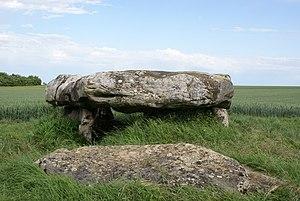
Dolmen dit la Pierre Larmoire (Rumont, Seine et Marne, région Île-de-France).
Le canton de La Chapelle-la-Reine est une ancienne division administrative française, située dans le département de Seine-et-Marne et la région Île-de-France.
La Pierre Larmoire, appelée aussi Pierre de l'Ormail ou Pierre de l'Orsille ou Pierre Mort est un dolmen situé sur la commune de Rumont dans le département de Seine-et-Marne.
Rumont est une commune française située dans le département de Seine-et-Marne en région Île-de-France.